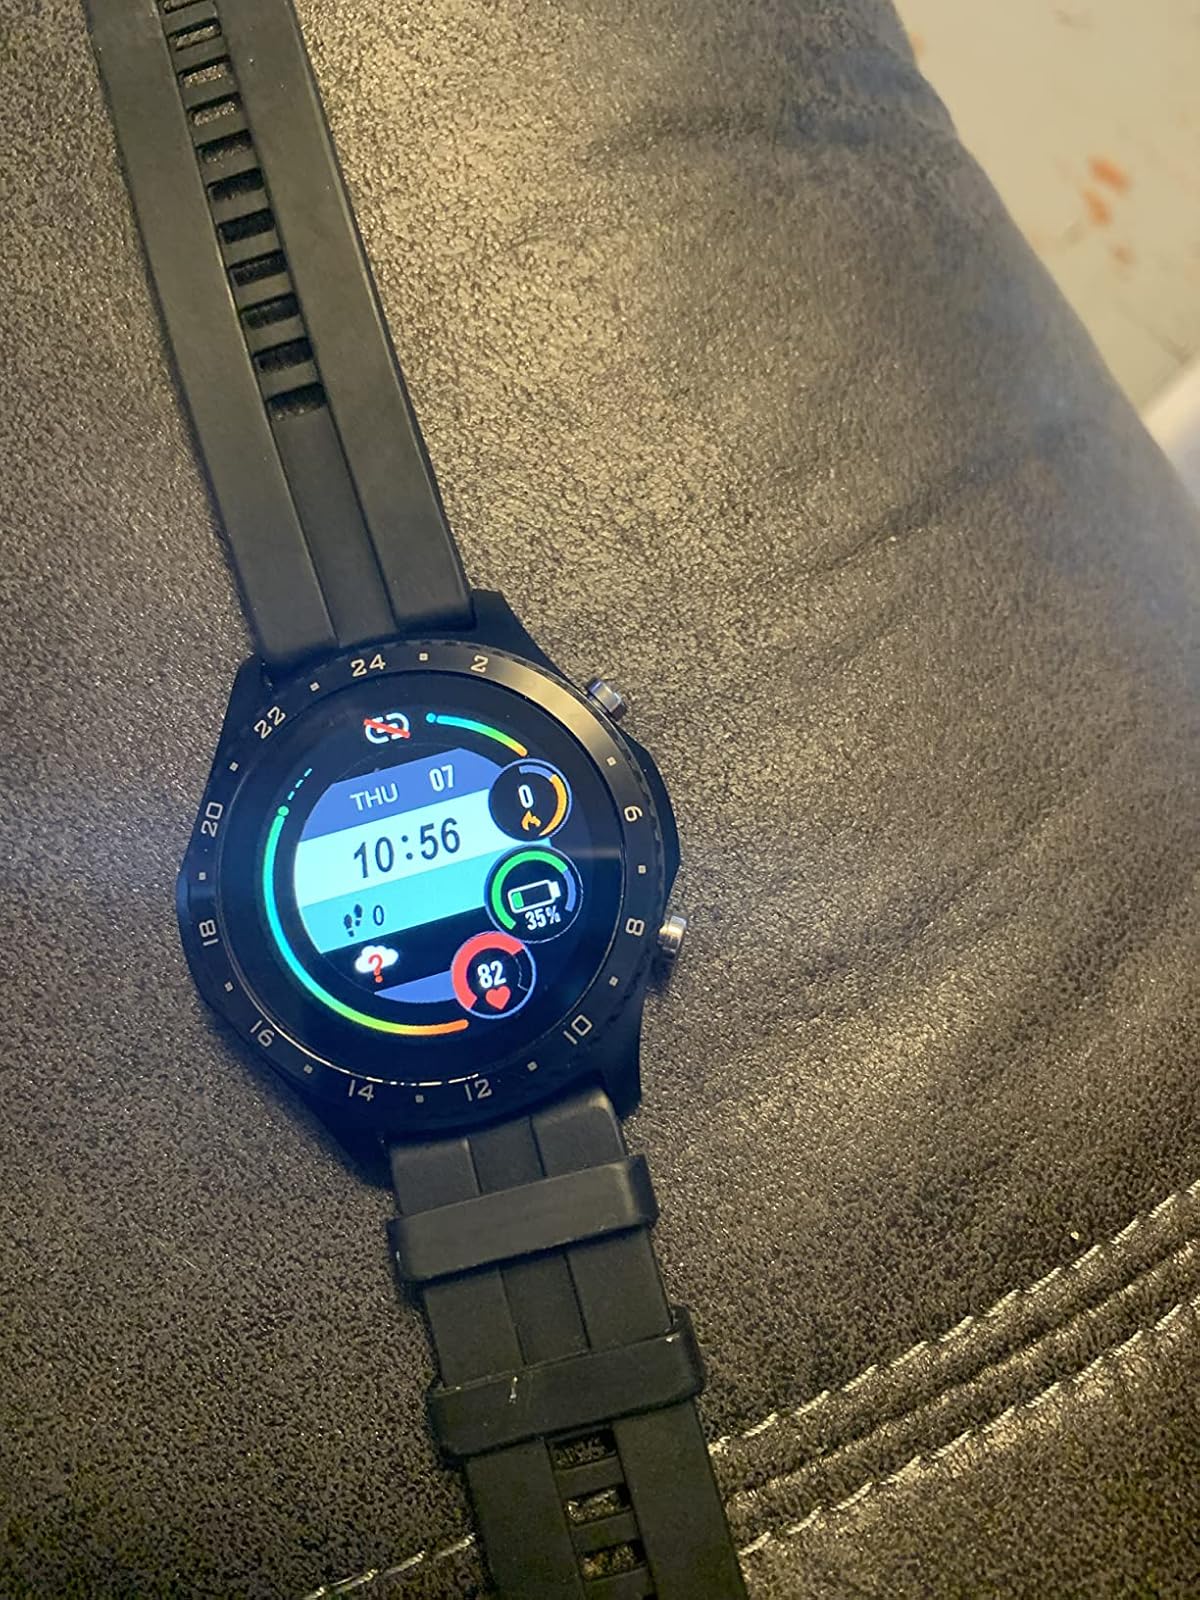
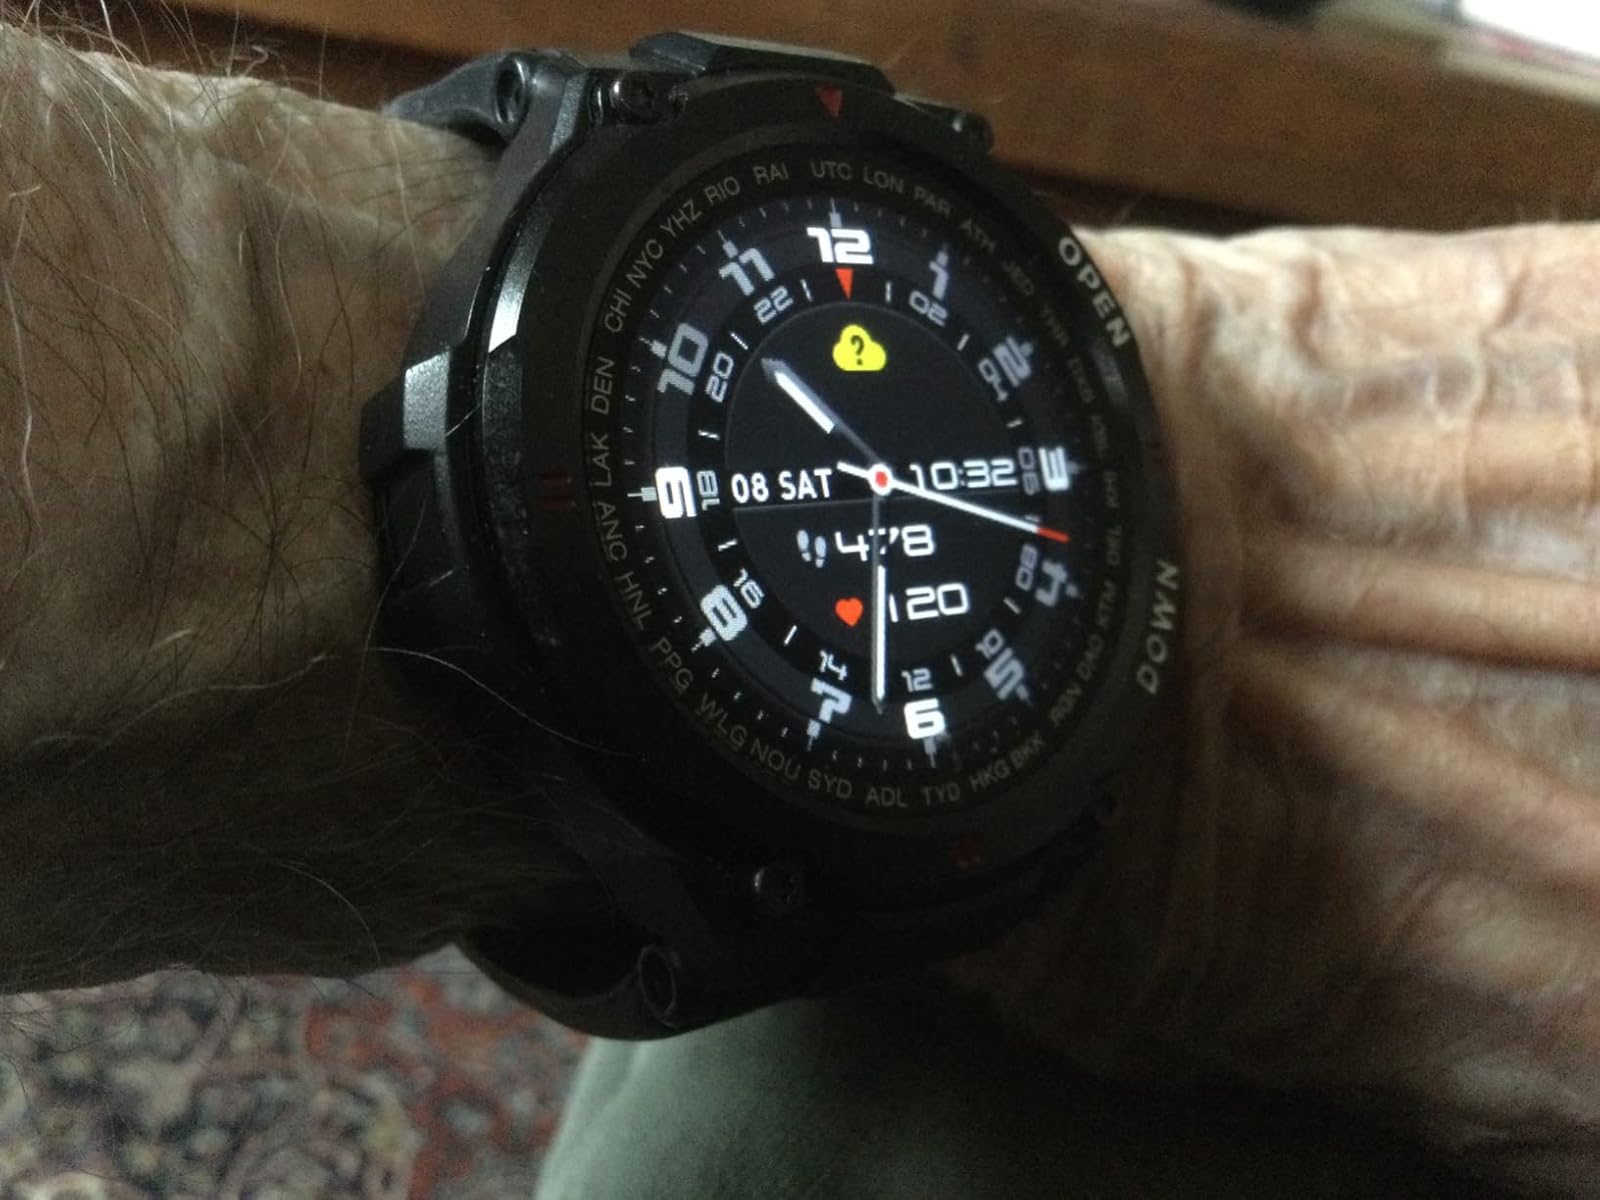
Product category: smartwatch
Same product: no